Wye College

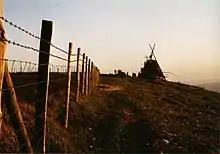
Charity week bonfire under construction on Wye Crown, 1983

During a parish meeting in 1902, the South Eastern Agricultural College's principal offered to celebrate the coronation of King Edward VII with a hill figure, carved into the North Downs scarp, above the college. Horses and humans carved into hillsides are well known, but the tall crown motif chosen was to be unique. It had to be distorted to take account of the viewpoint below and took 35 students four spring days, and 7,000 wheelbarrow loads of turf, soil and chalk to excavate. The King's 30 June coronation was delayed by illness, but there was still a bonfire on the Crown. When the coronation did take place on 7 August the Crown was illuminated by 1,500 candles. The King was able to view the Crown himself, as a guest of Baron Frederic John Gerard at Eastwell Manor, two years later when it was lit by electric light.